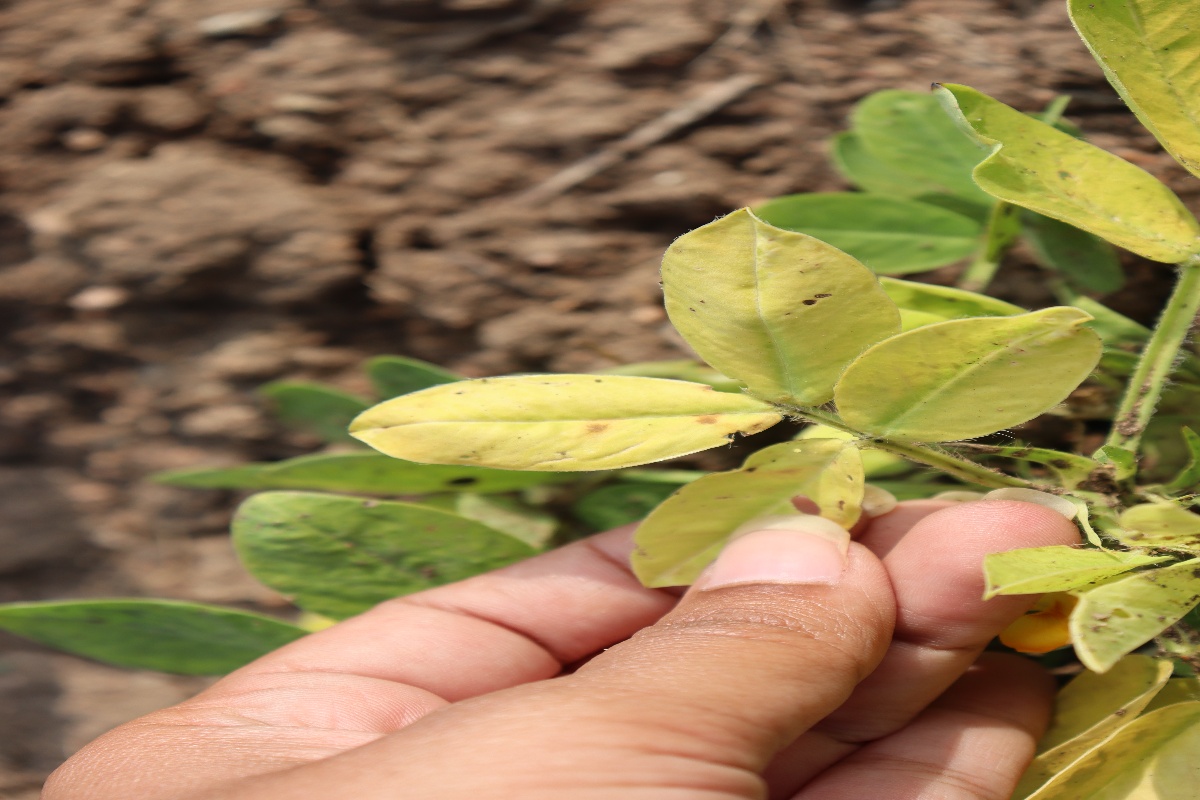
Label: nutrition deficiency